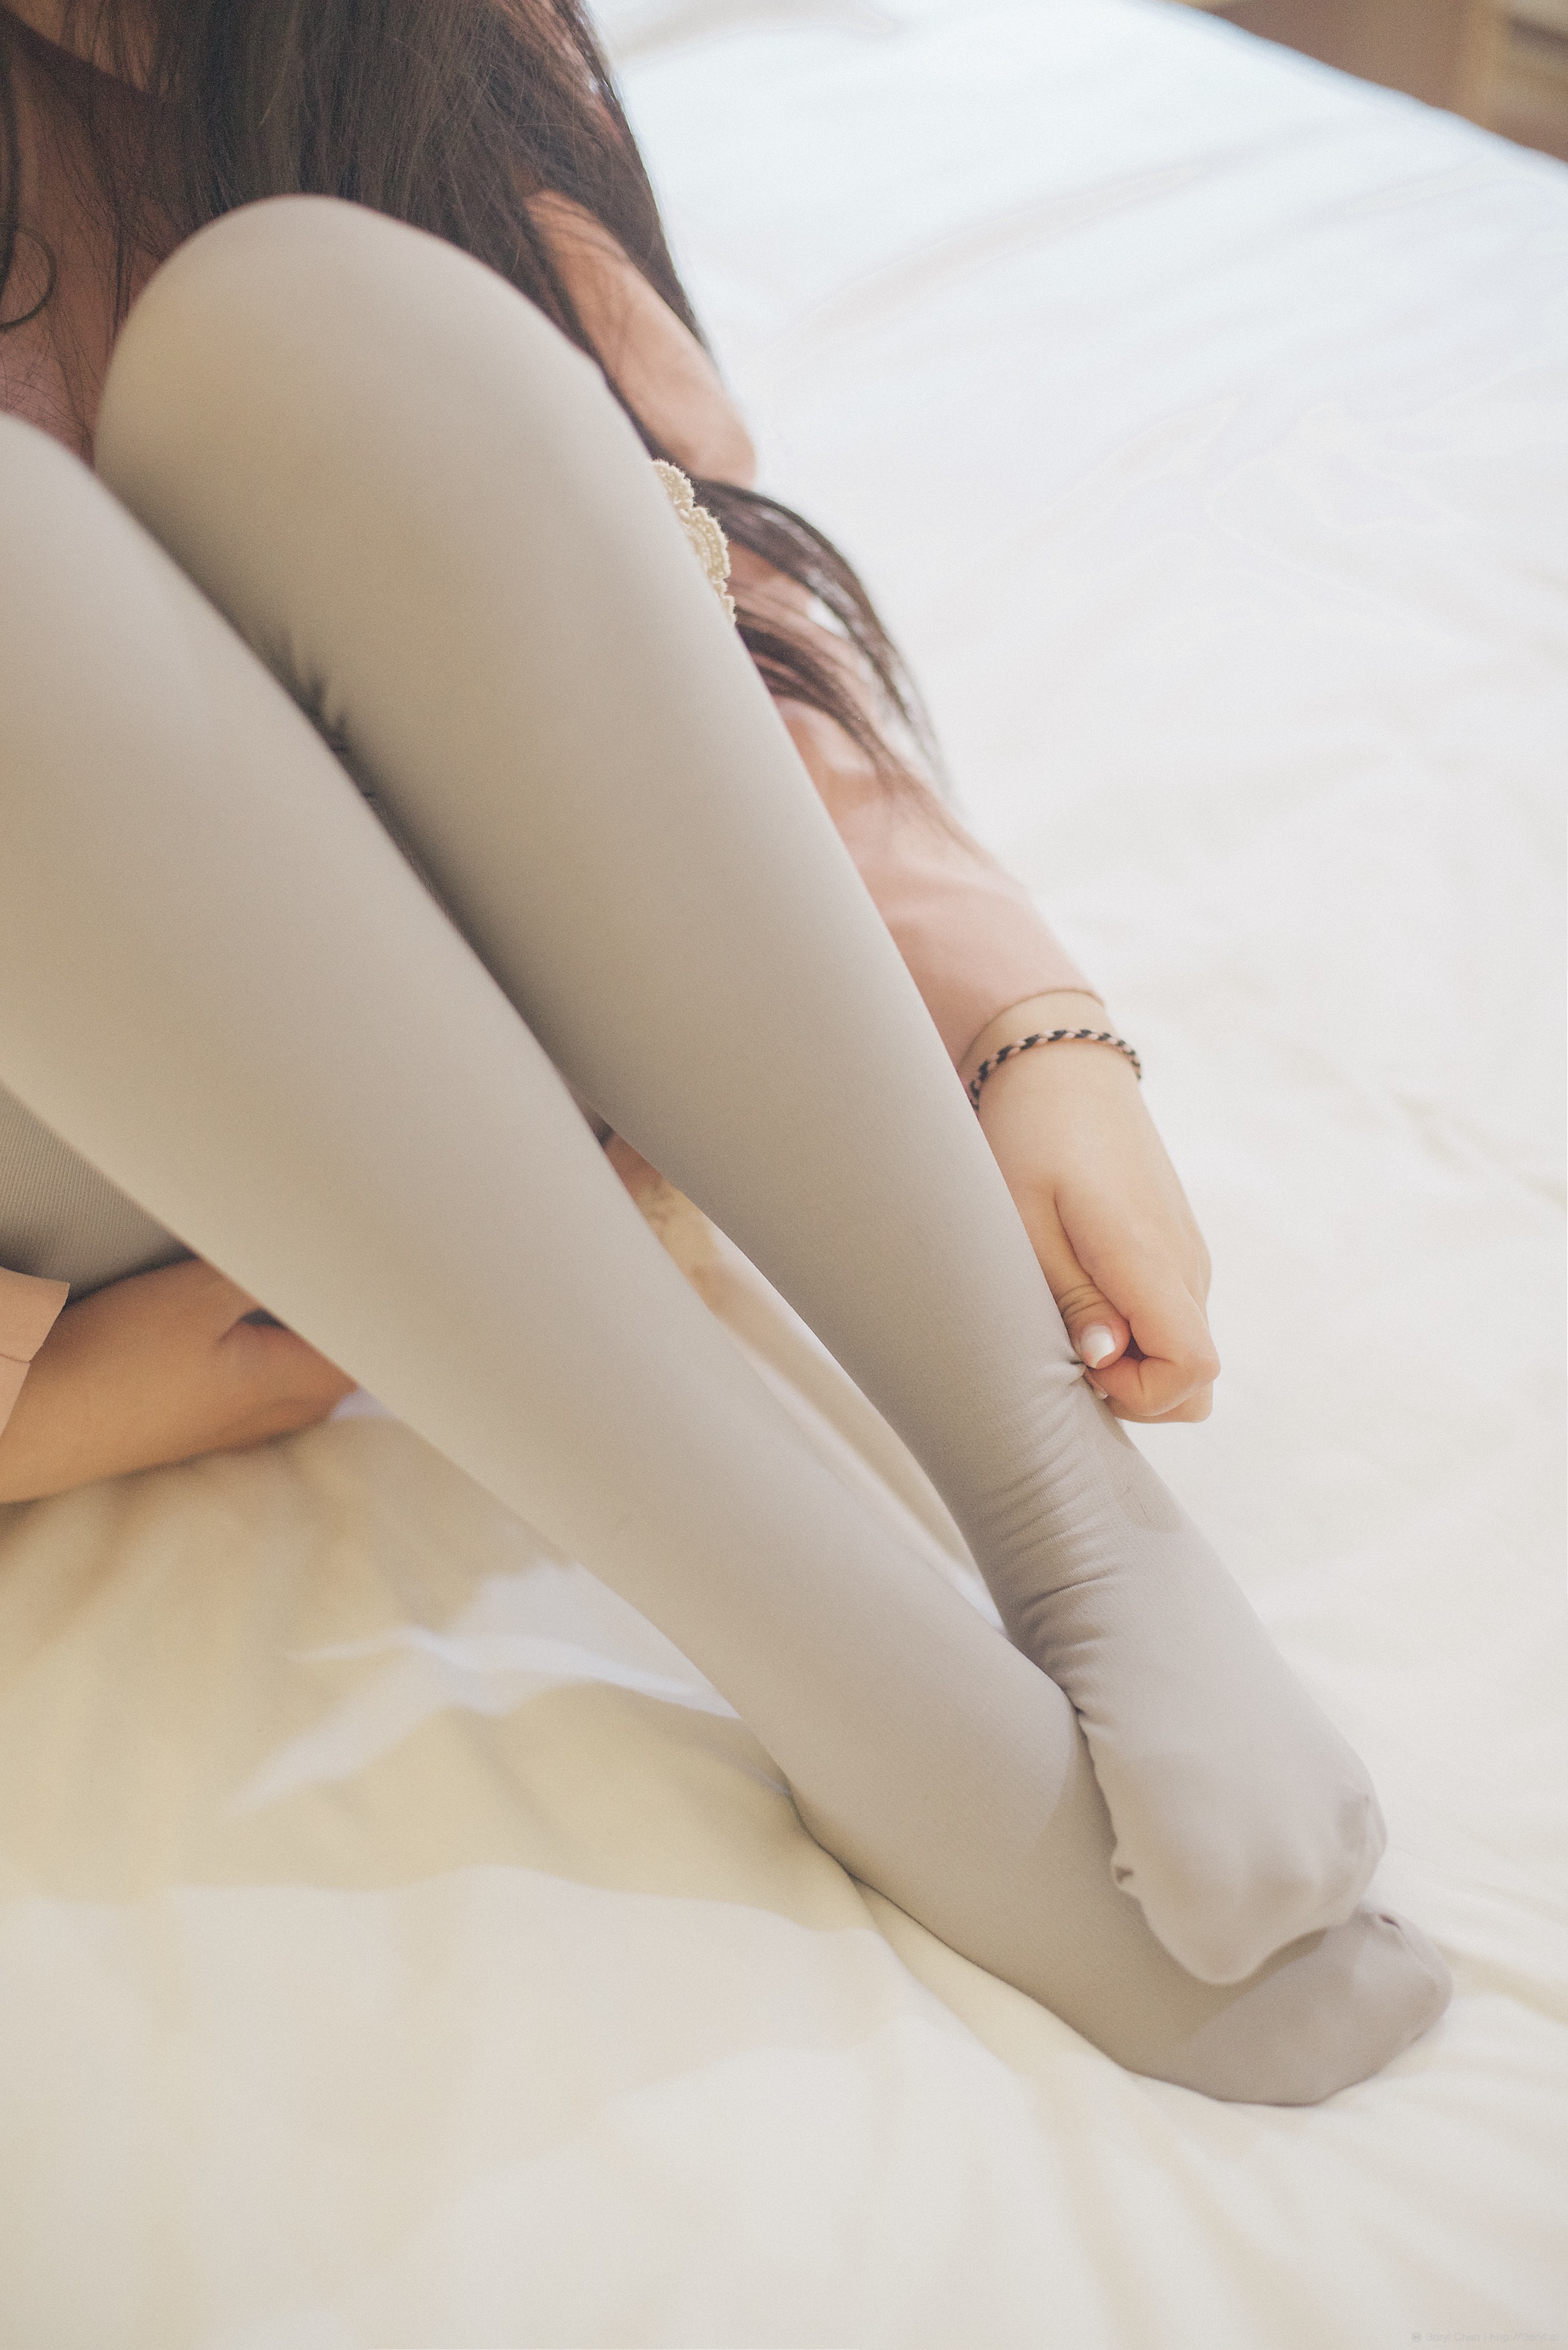
hand, girl, hair, feet, cute, leg, dslr, foot, clean, gray, clothing, arm, hairstyle, long hair, human body, grey, legs, bright, thigh, faceless, skirt, detail, socks, tights, manuallensnocpu, pantyhose, d800e, fetish, dressing, stocking, abdomen